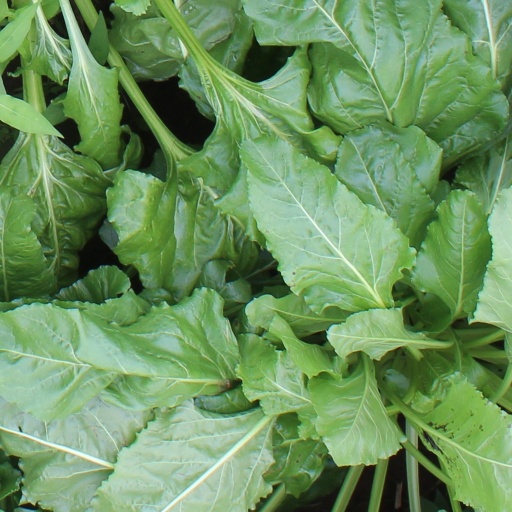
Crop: sugar beet